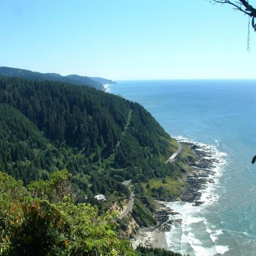
looking south from the top